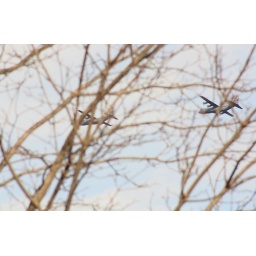
birds in the trees